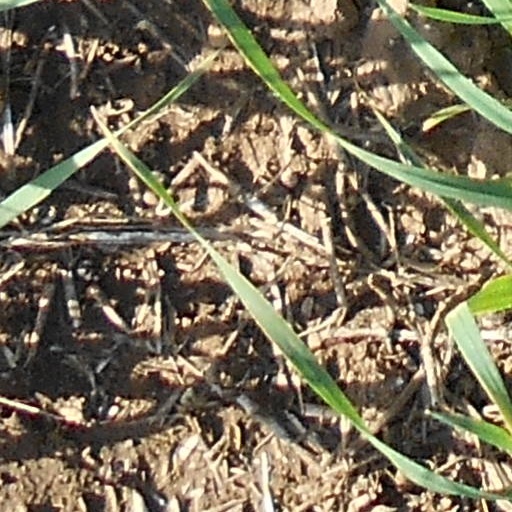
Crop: wheat